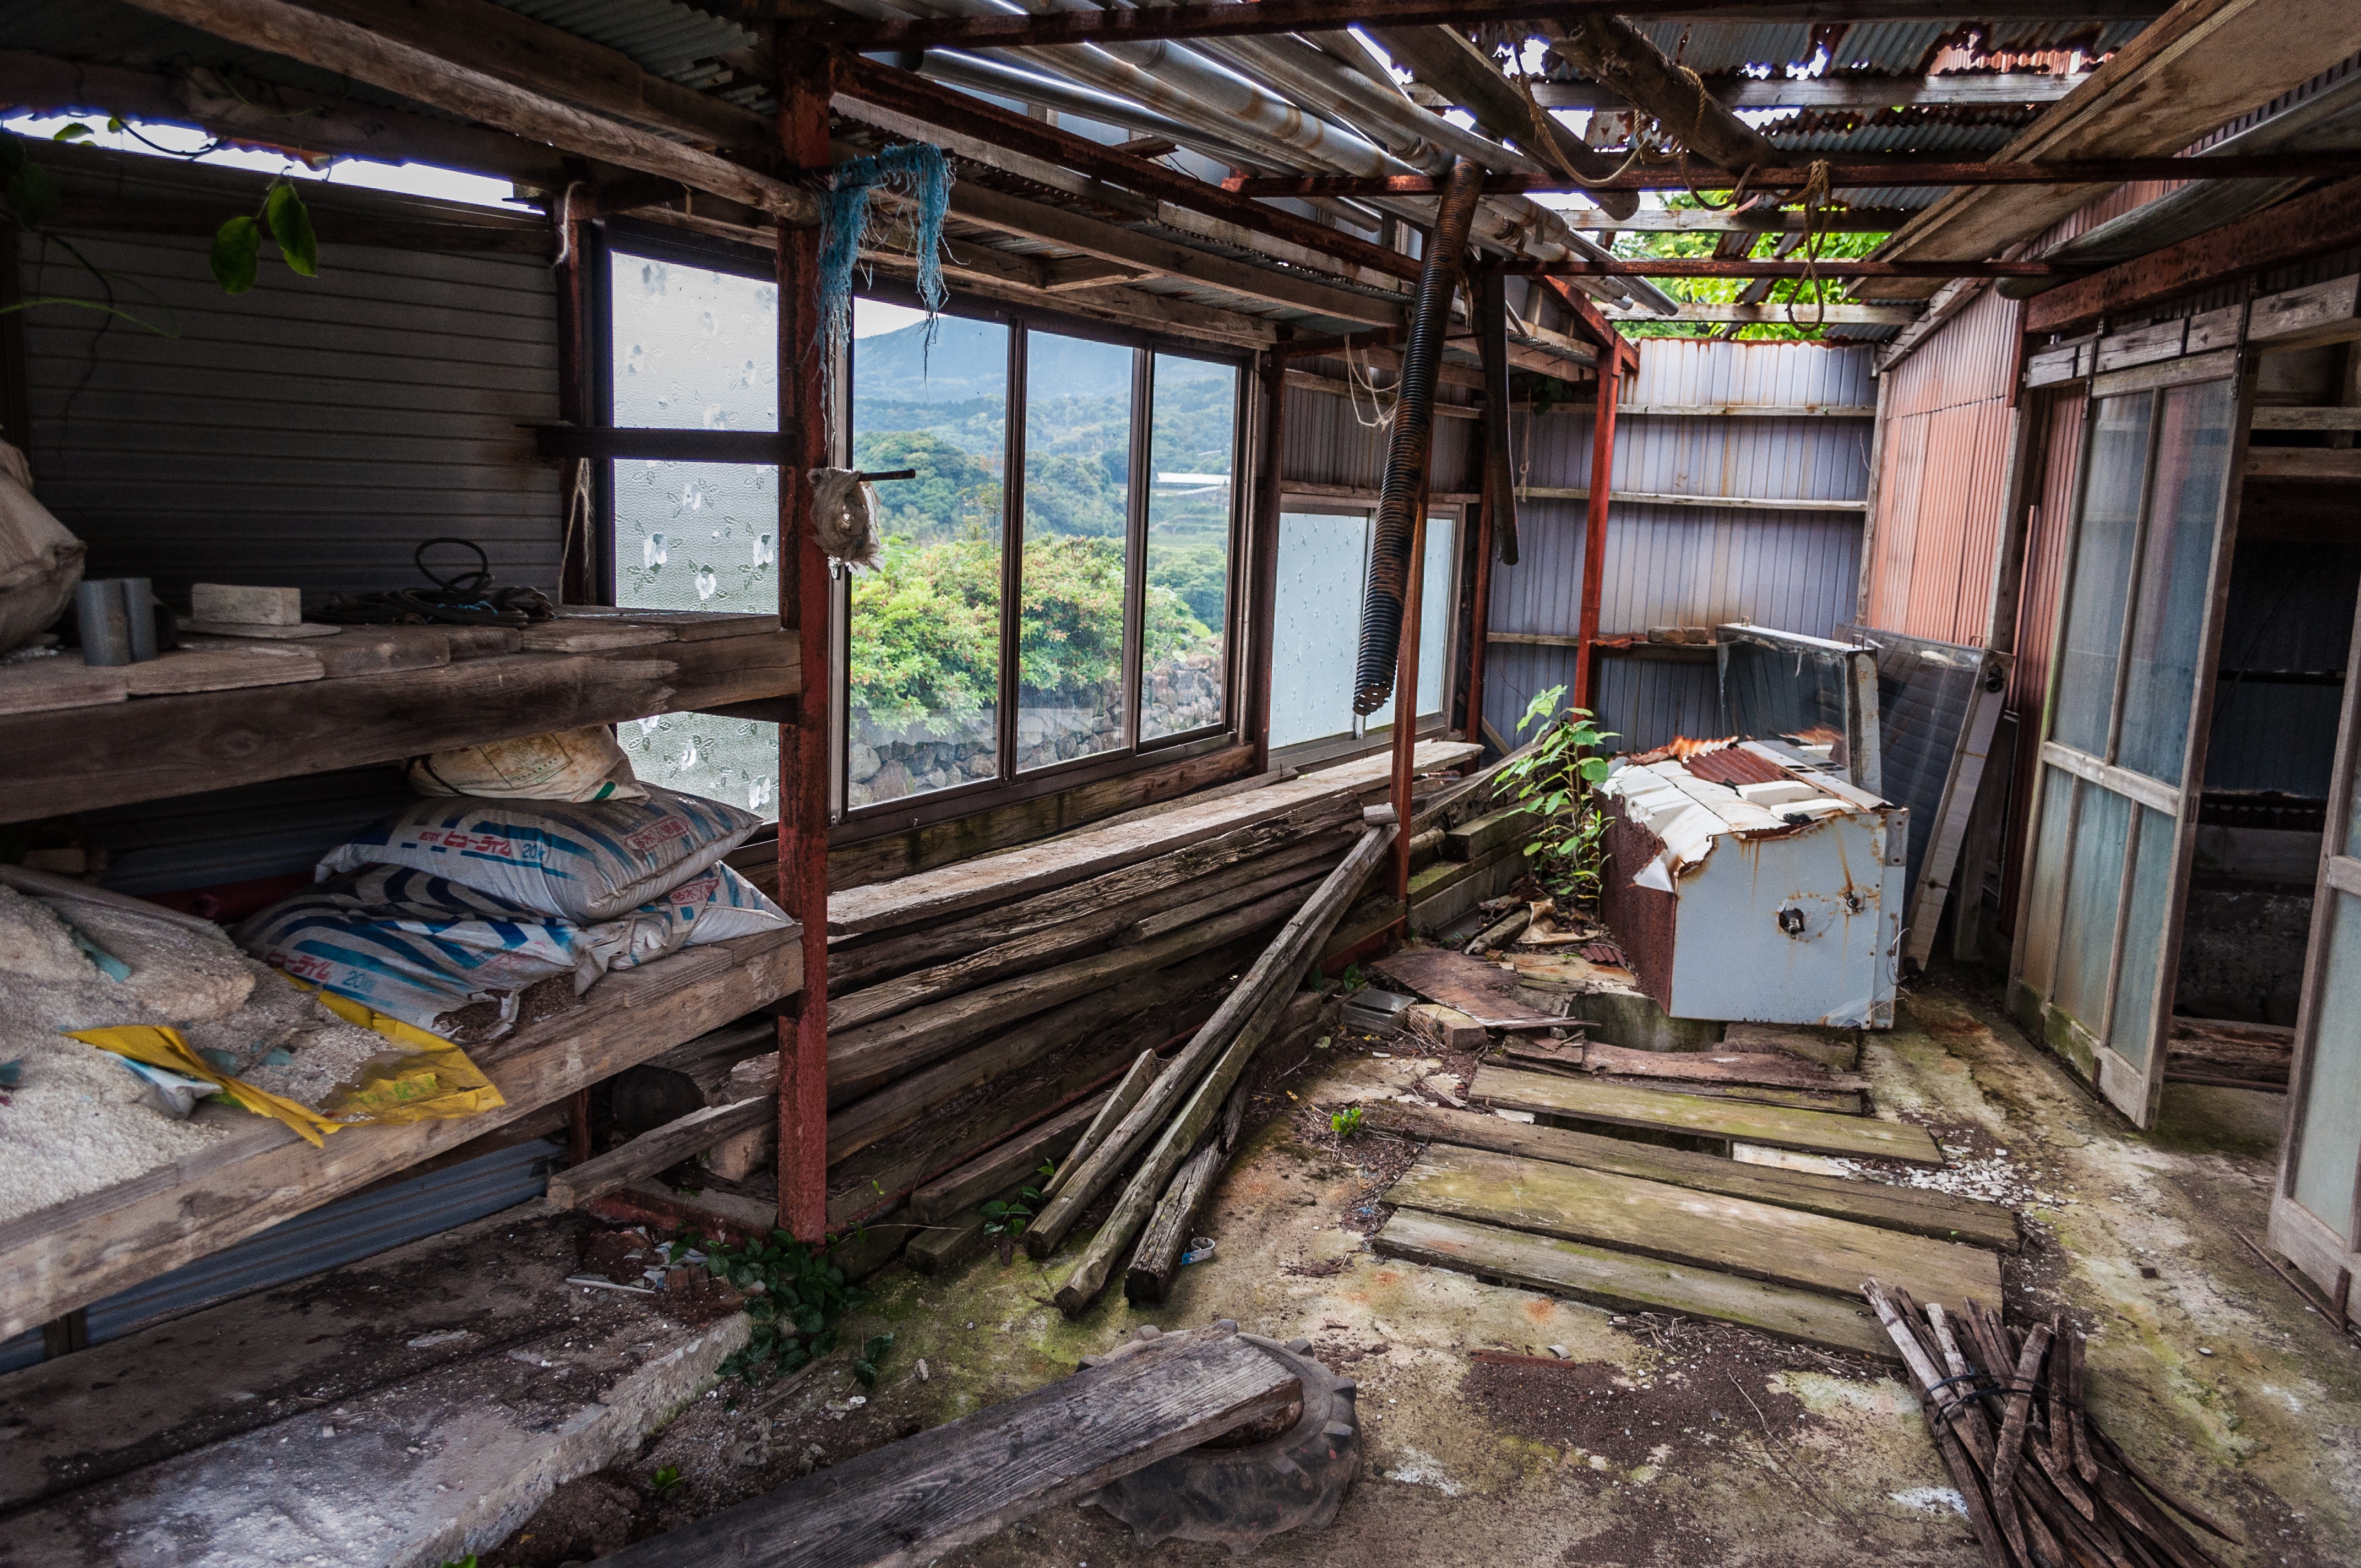
wood, track, house, building, home, shed, transport, shack, cottage, outdoor structure